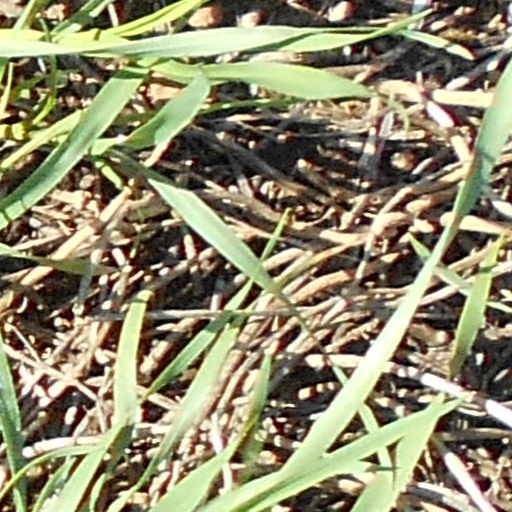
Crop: wheat